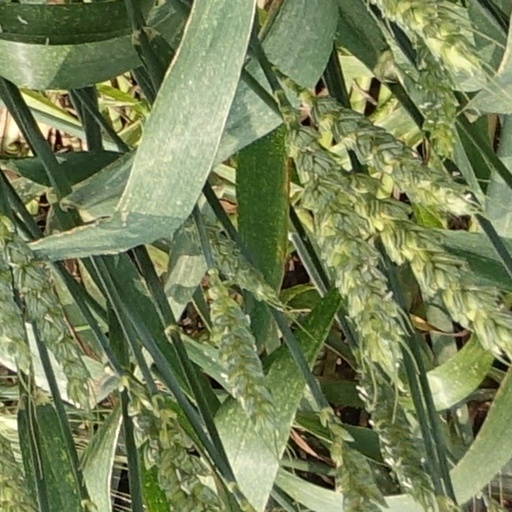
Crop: wheat